Robust skink

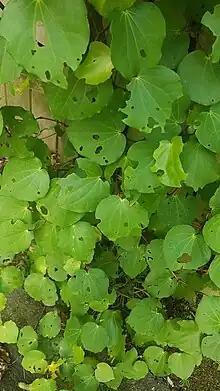
Kawakawa, common diet choice for Robust skink.

Robust skinks are omnivores, feeding primarily as insectivores on a wide range of invertebrates such as insects, crustaceans and molluscs. Robust skinks are also known to feed on plants such as native Kawakawa (Piper excelsum) and nightshade (Solanum). Robust skinks have also been recorded to feed on diving petrol chicks and smaller lizards.